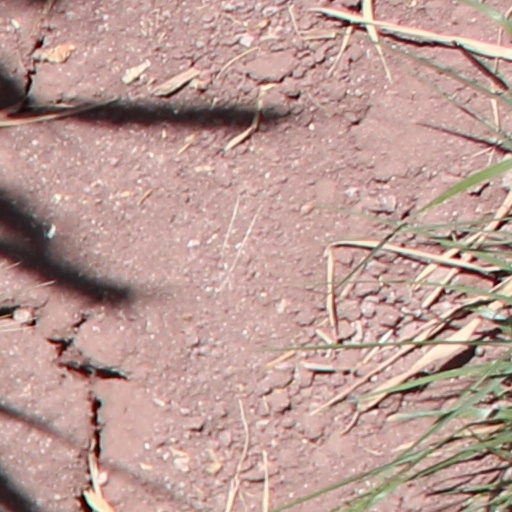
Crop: wheat